Reserve Bank of Australia

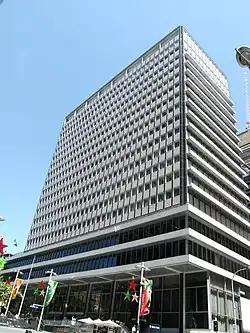
Reserve Bank of Australia Building, Sydney

The Reserve Bank of Australia (RBA) is Australia's central bank and banknote issuing authority. It has had this role since 14 January 1960, when the "Reserve Bank Act 1959" removed the central banking functions from the Commonwealth Bank.